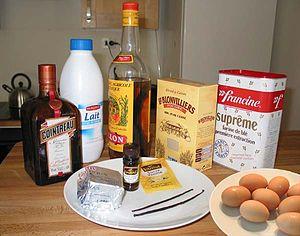
Ingrédients pour la recette de cuisine des canelés bordelais.
Le canelé est un petit gâteau bordelais, à pâte molle et tendre, parfumée au rhum et à la vanille, en forme de cylindre cannelé d'environ cinq centimètres de haut et cinq centimètres de diamètre, cuit dans un moule originellement en cuivre, qui lui donne une fine croûte caramélisée.